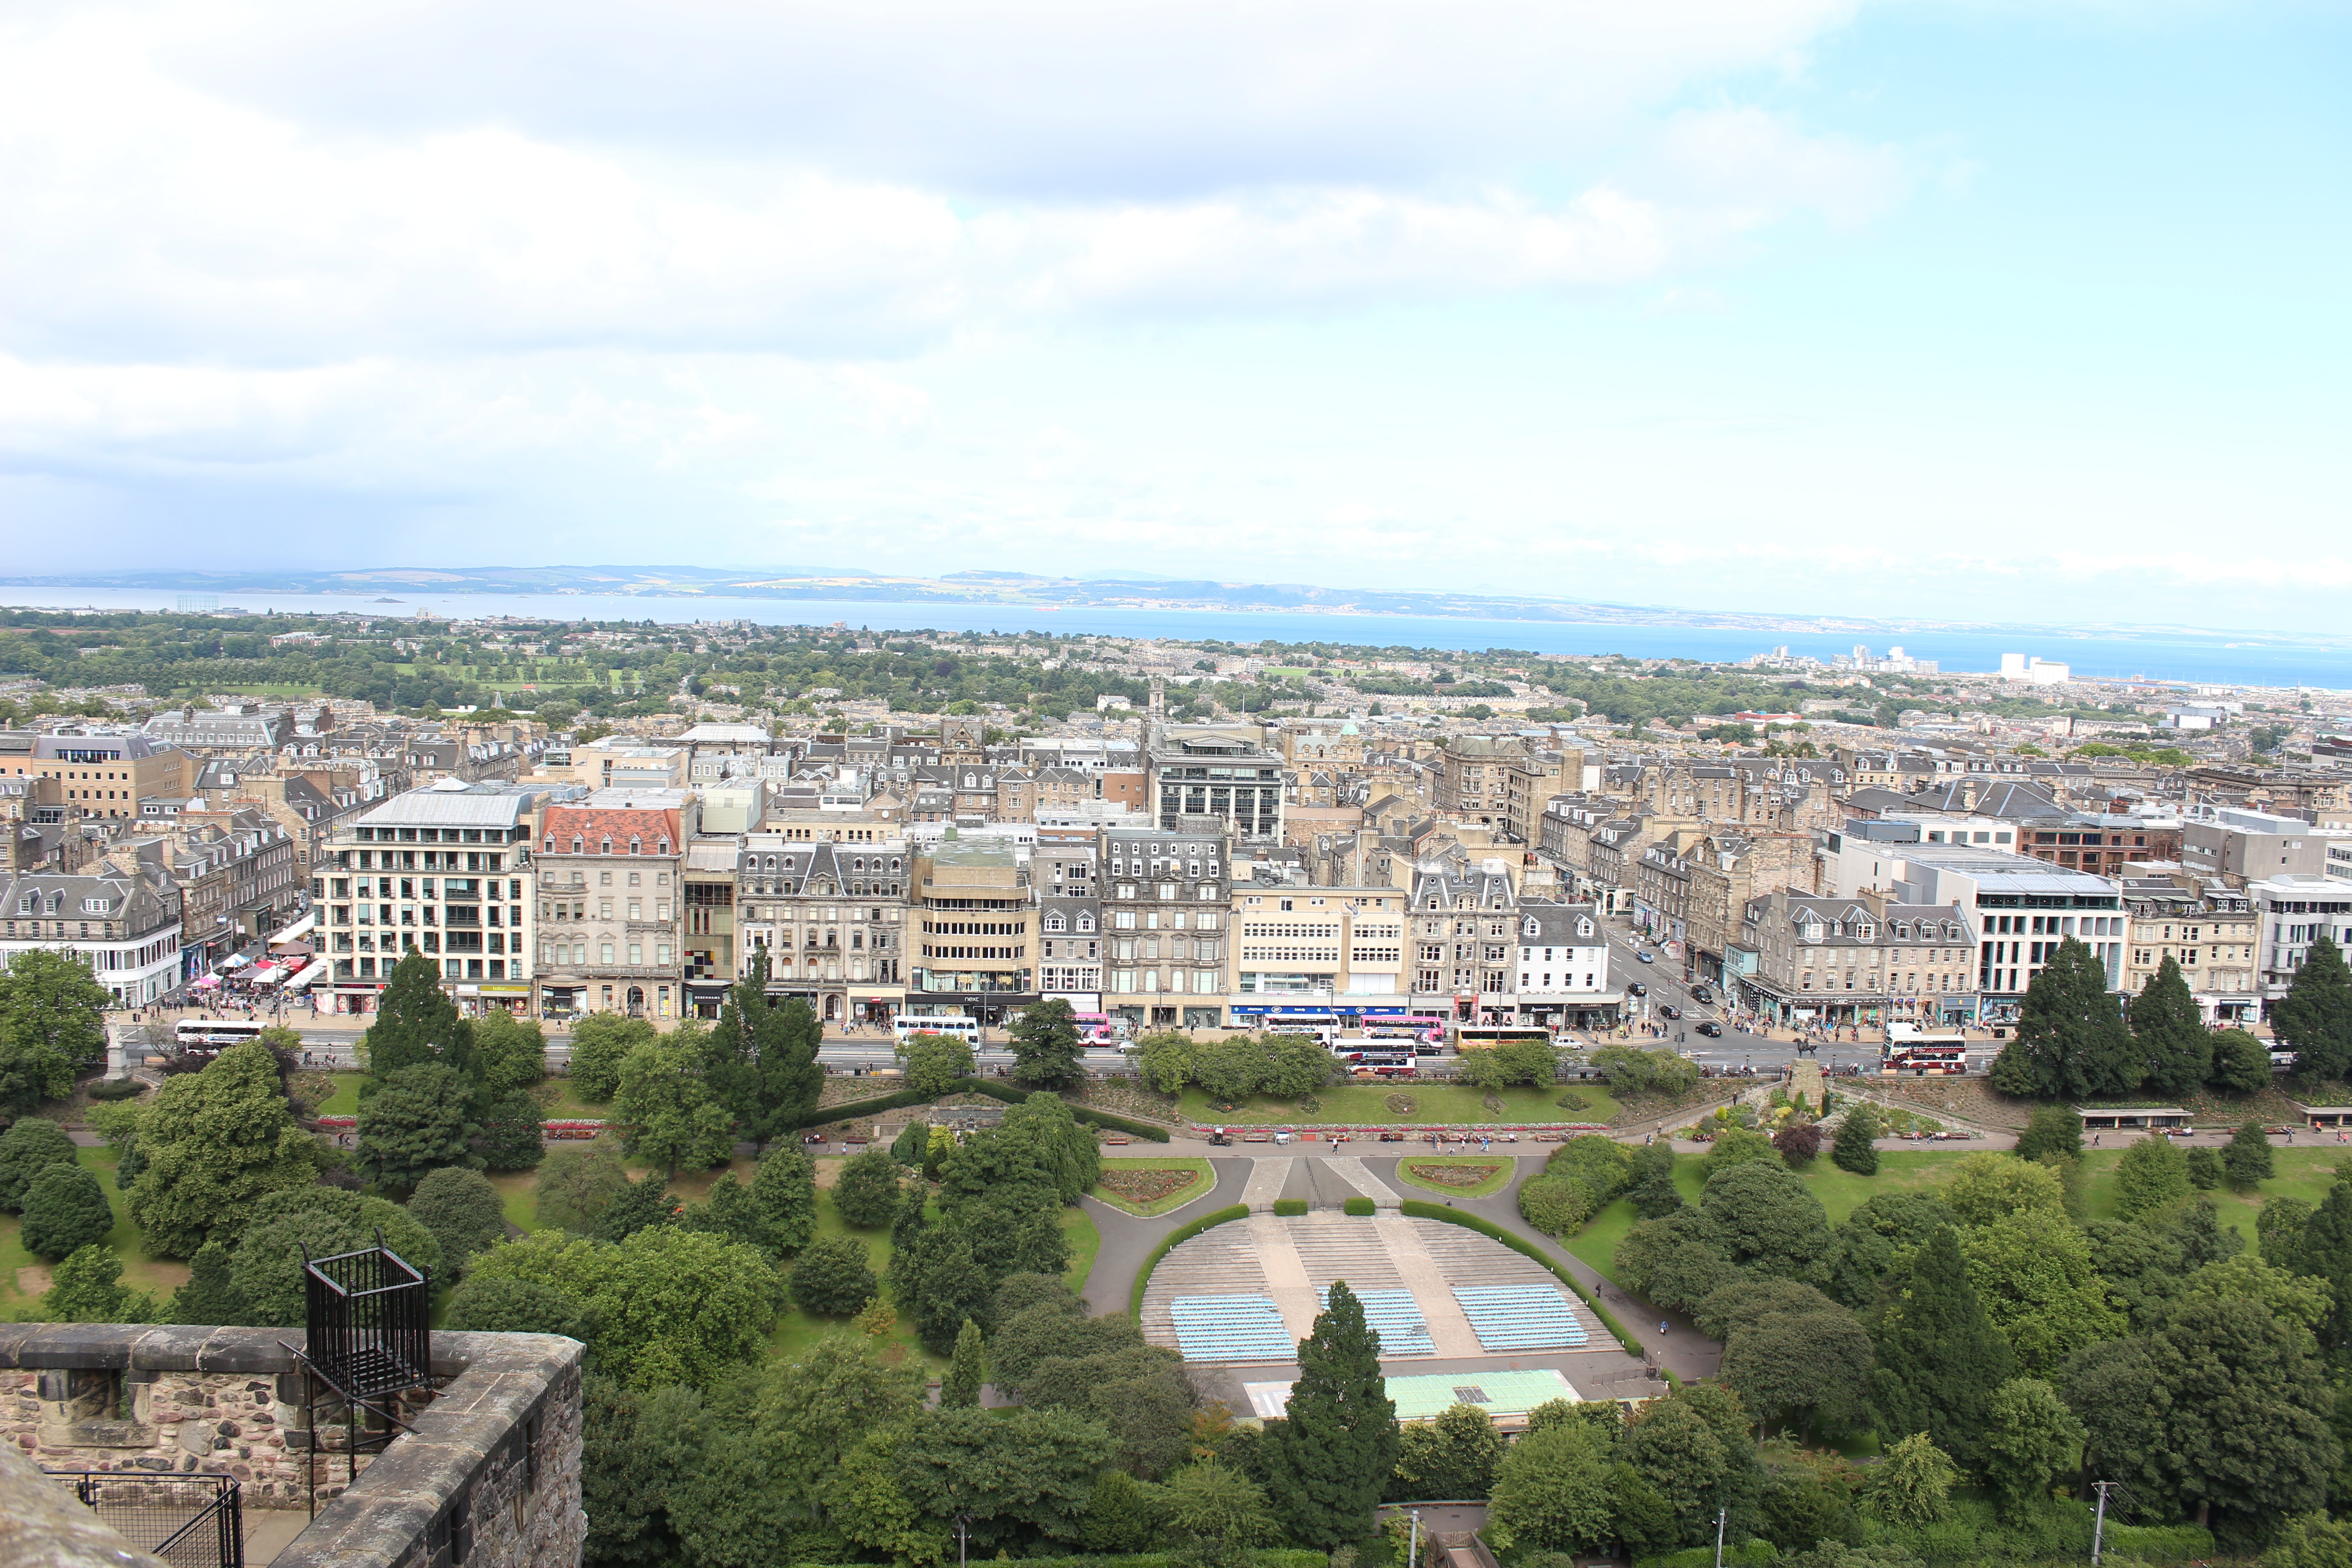
skyline, photography, town, city, cityscape, panorama, travel, castle, landmark, tourism, edinburgh, neighbourhood, bird's eye view, aerial photography, residential area, human settlement